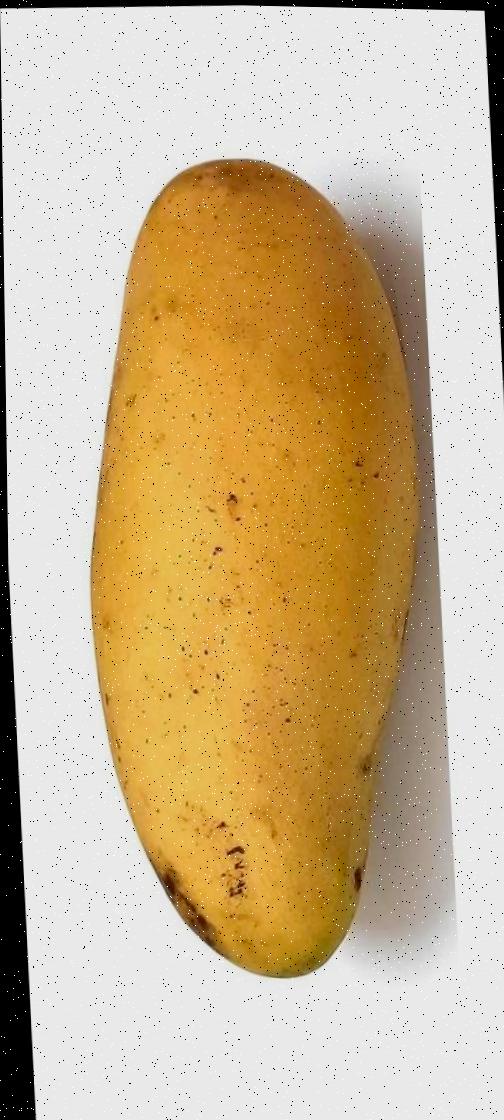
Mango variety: Banana Mango